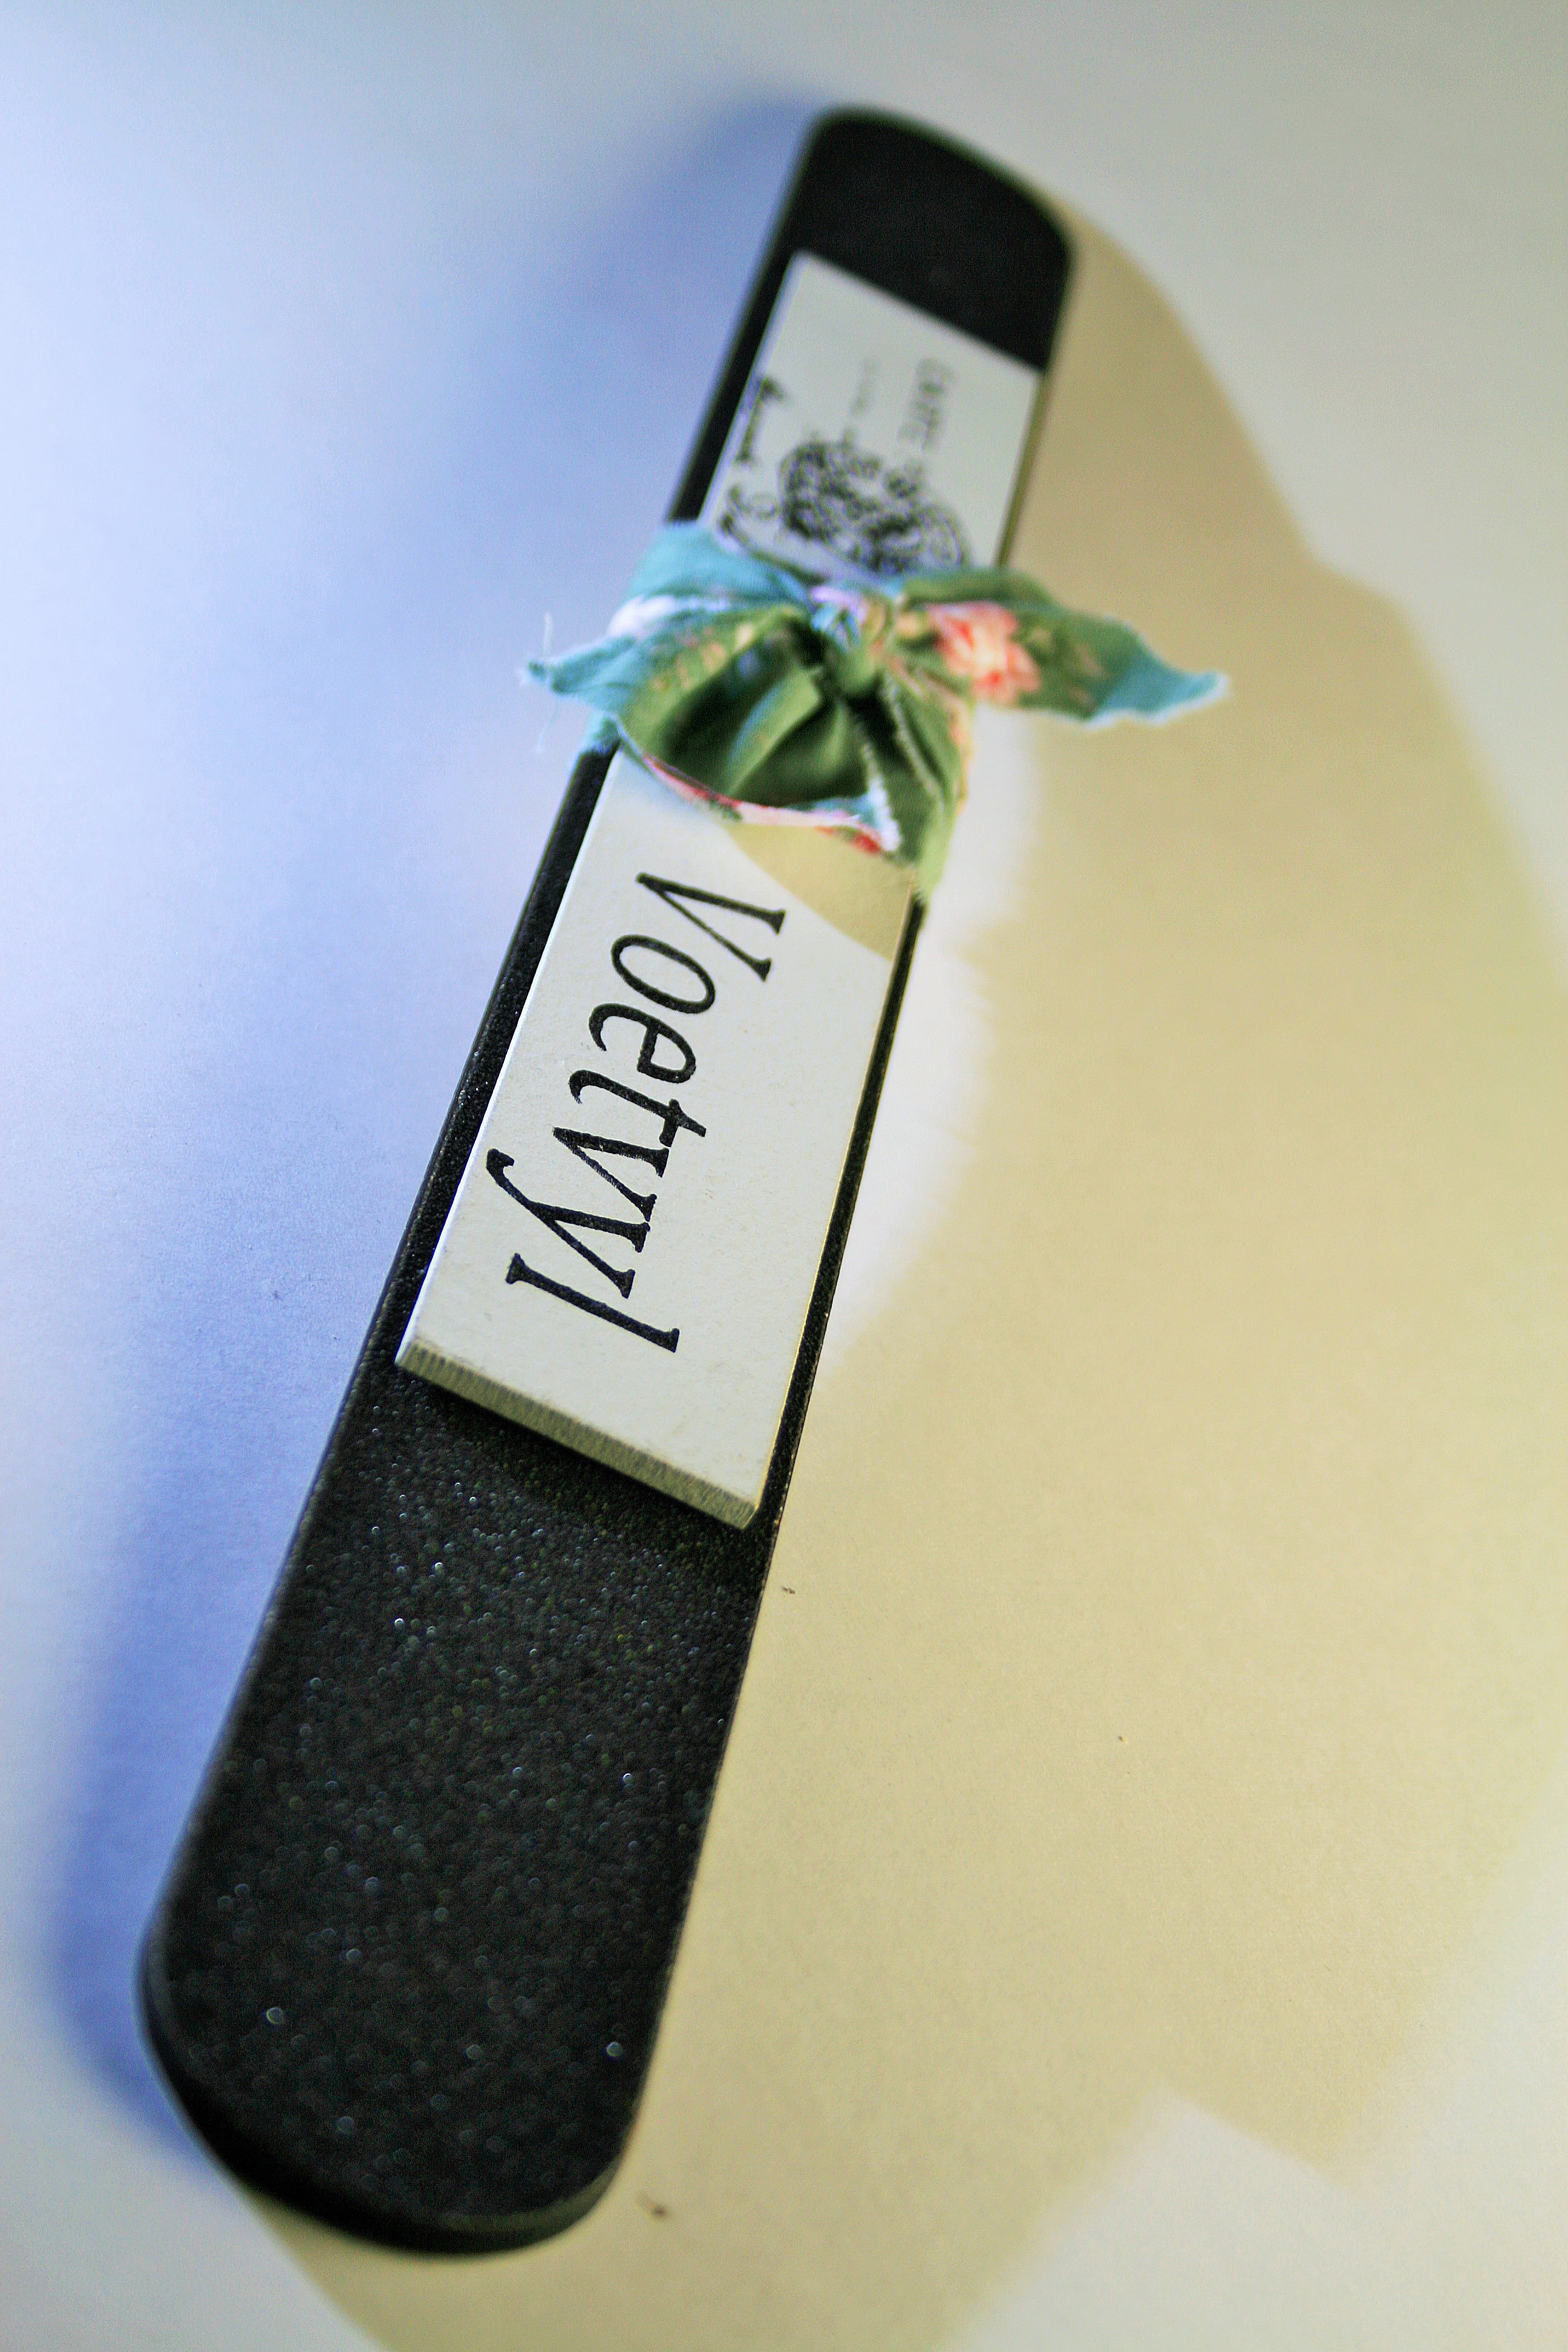
flower, gift, green, foot, label, emery board, file board, emery